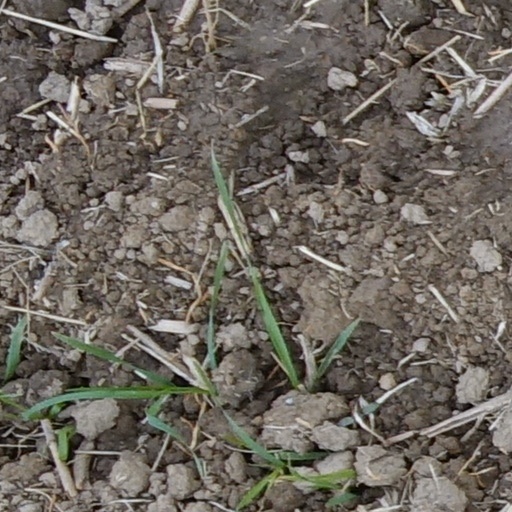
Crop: wheat